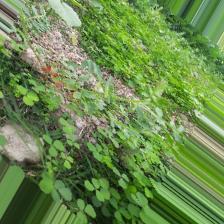
Label: Normal